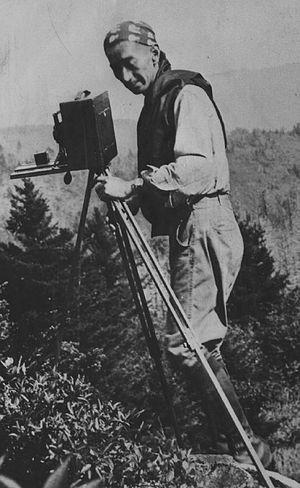
George Masa, né Masahara Izuka à Osaka au Japon est un homme d'affaires et photographe japonais de grands formats.